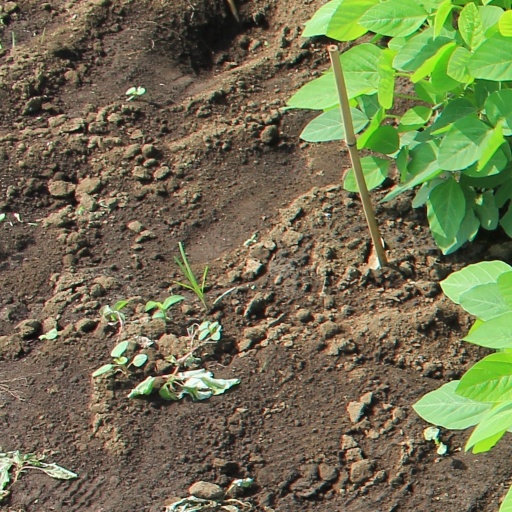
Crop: soybean